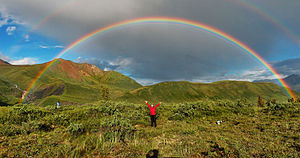
Mesosfære (atmosfære)
Mesosfæren, er det lag i Jordens atmosfære som ligger over stratosfæren og under termosfæren. Mesosfæren ligger fra 50 til 85 km over jordens overflade.